Jordan of Saxony

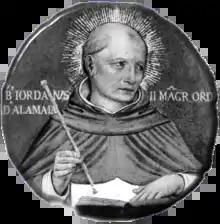
Fresco of the Blessed Jordan in the Dominican priory at Worms

Jordan of Saxony, OP (referred to in Latin as Jordanis, also known as de Alamania; c. 1190 – 1237), was a German Catholic priest and one of the first leaders of the Dominican Order. His feast day is February 13.